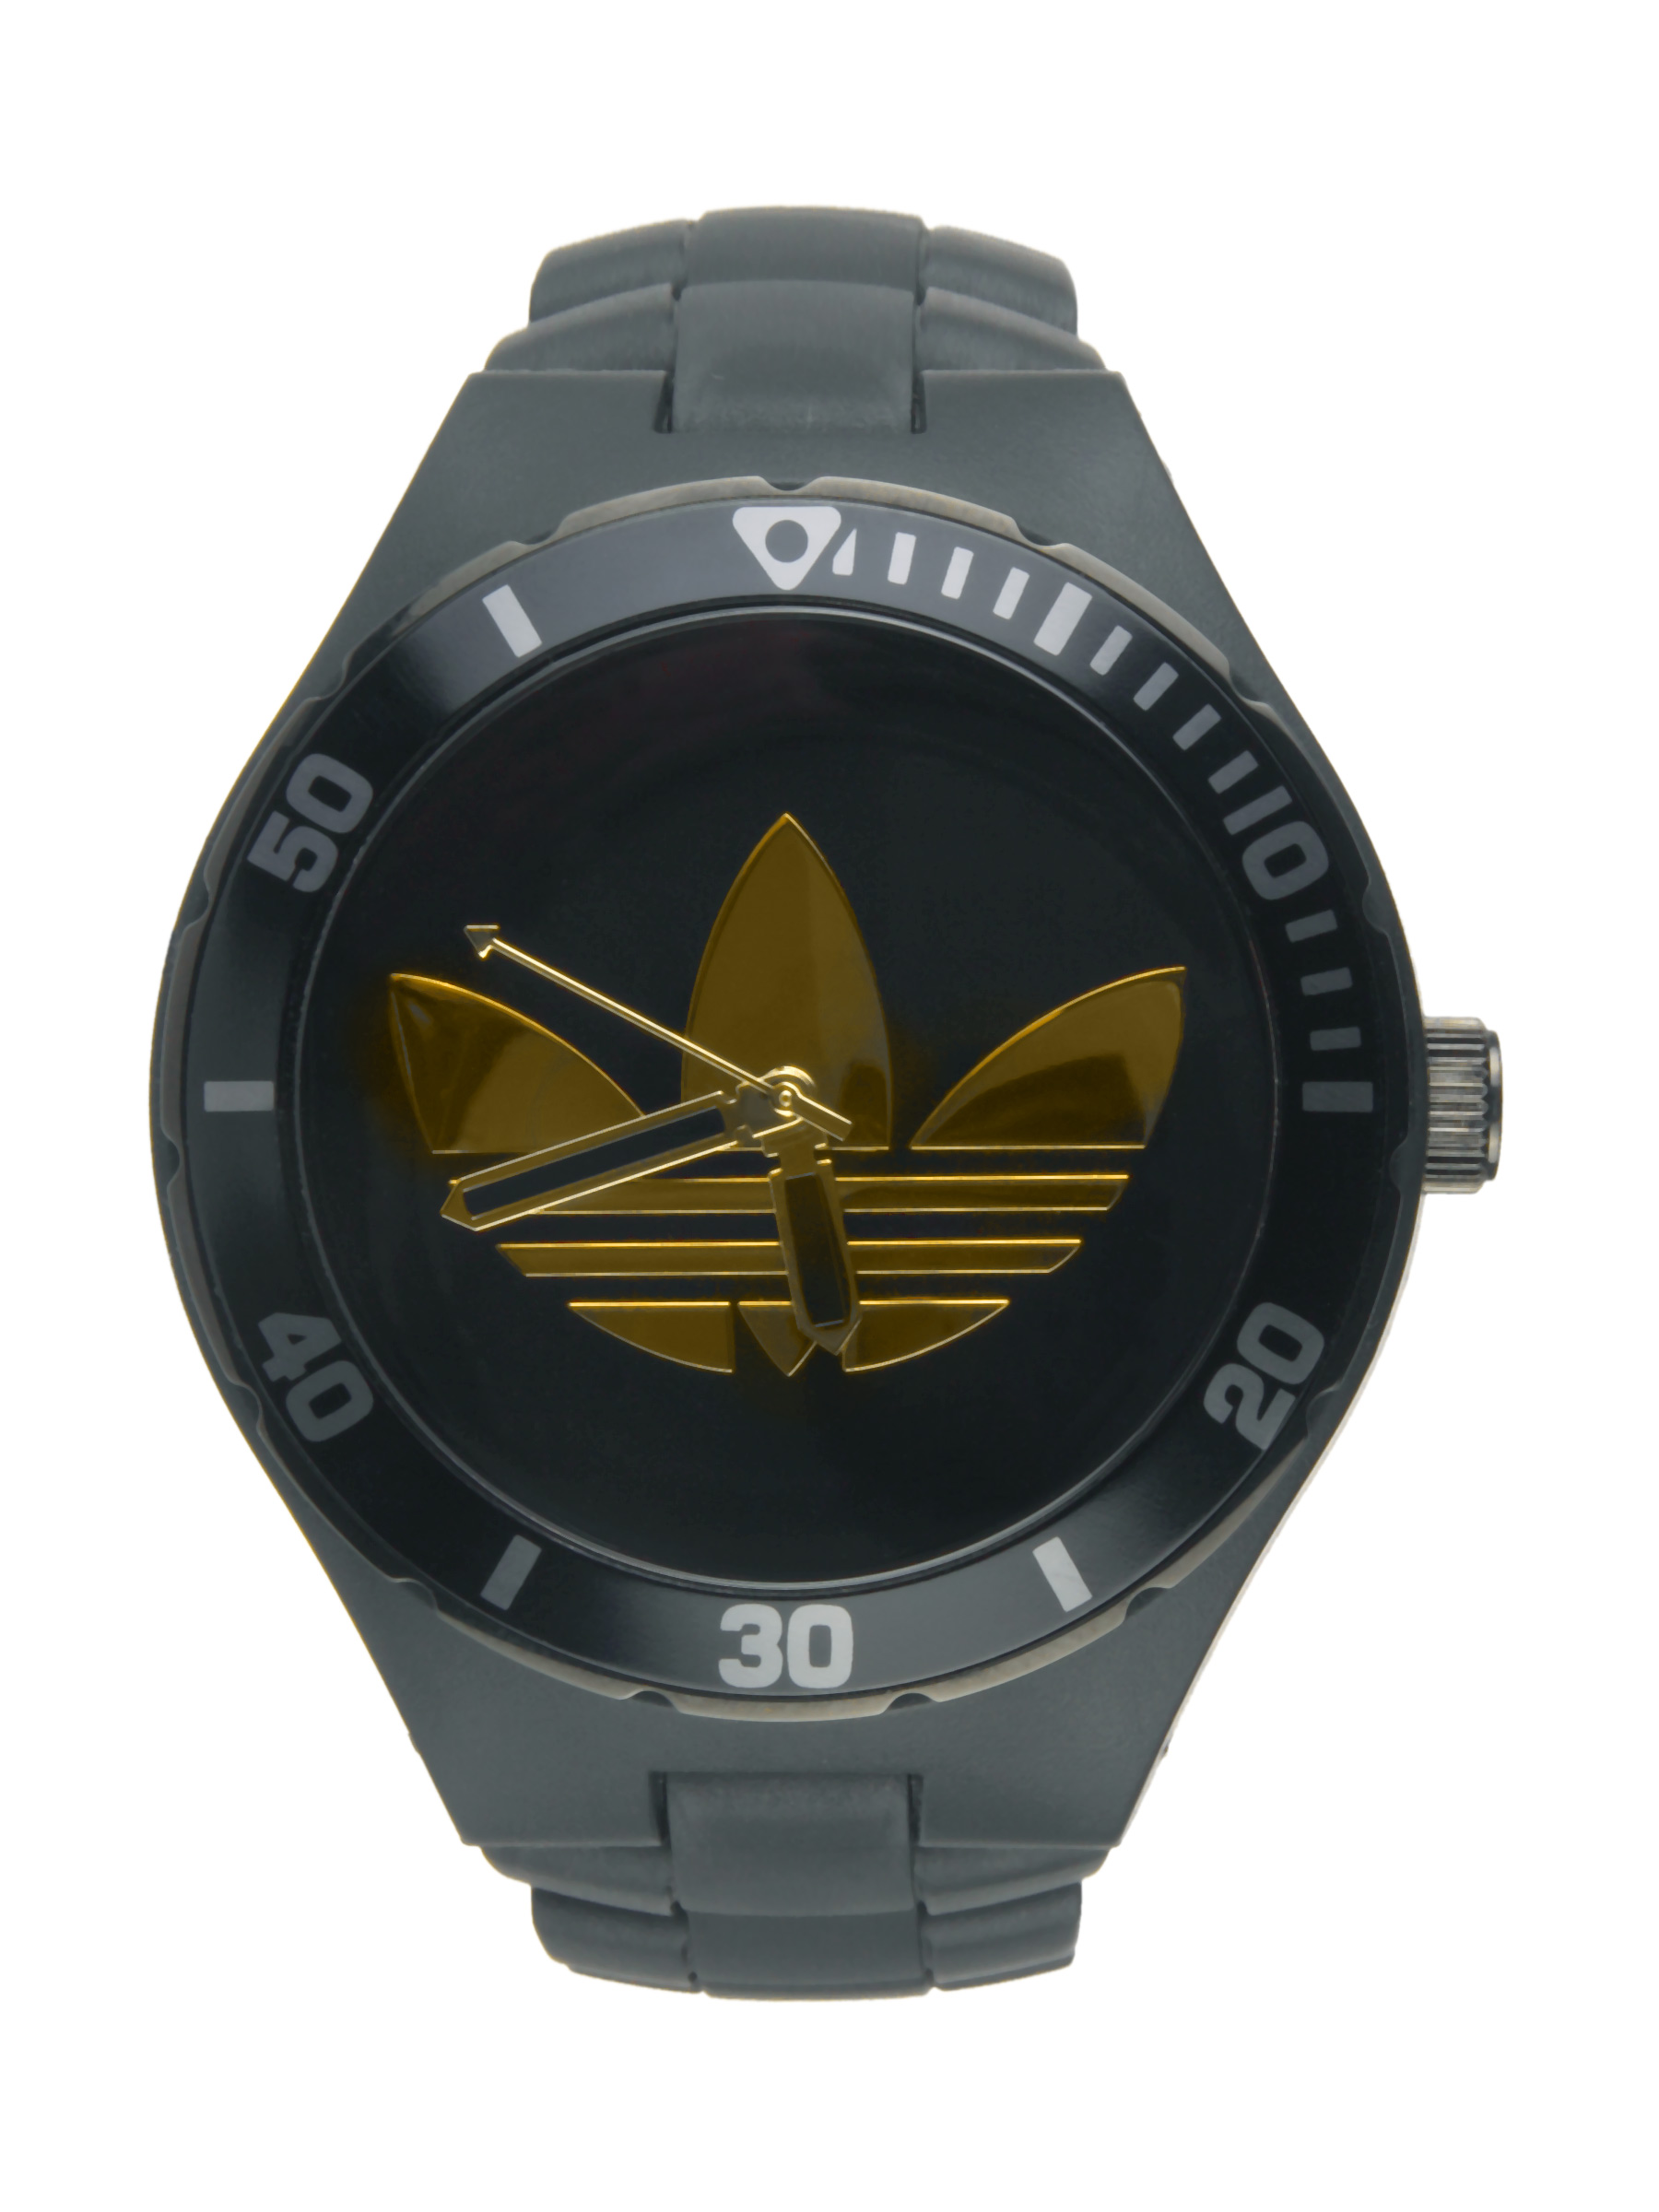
ADIDAS Originals Men Black Dial Watch ADH2644
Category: Accessories / Watches / Watches
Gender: Men
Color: Black
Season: Winter 2016
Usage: Casual